ELVO Leonidas-2

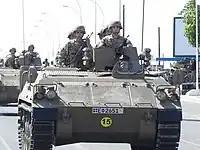

The 'Leonidas-2' development involved extensive modification of the previous model. This was done by ELVO in 1987 with the aim to essentially develop it as an armoured infantry fighting vehicle (AIFV). The new version had a weight of 18.8 tons and it used a 450 hp engine; maximum speed was 70 km/h. The construction of the turret became a matter of debates involving interested companies (three versions with different types of turrets were proposed, while there were "demands" that the turret should constructed by EBO), but the vehicle was finally produced without a turret. About 700 were produced, including a number exported to Cyprus. Plans to develop the vehicle further as 'Leonidas-3' for different roles were abandoned in 2002, as the vehicle was considered outdated. ELVO continued efforts for a modern AIFV development, starting cooperation in 1988 with Steyr-Daimler-Puch of Austria on a joint development, but soon pulled out due to the high cost of the vehicle compared to the Greek Army specifications (Santa Bárbara Sistemas of Spain continued development with the Austrian company, resulting in the ASCOD "Ulan"/"Pizarro" AIFV). Eventually ELVO worked on its own, developing a completely new armoured infantry fighting vehicle, the Kentaurus in 1998.